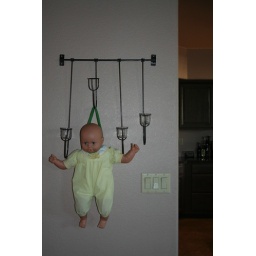
What happens when you have a 14 yr old boy and a baby girl in the same house